Knot

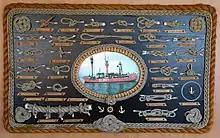
on

A knot is an intentional complication in cordage which may be practical or decorative, or both. Practical knots are classified by function, including hitches, bends, loop knots, and splices: a "hitch" fastens a rope to another object; a "bend" fastens two ends of a rope to each another; a "loop knot" is any knot creating a loop; and "splice" denotes any multi-strand knot, including bends and loops. A knot may also refer, in the strictest sense, to a stopper or knob at the end of a rope to keep that end from slipping through a grommet or eye. Knots have excited interest since ancient times for their practical uses, as well as their topological intricacy, studied in the area of mathematics known as knot theory.